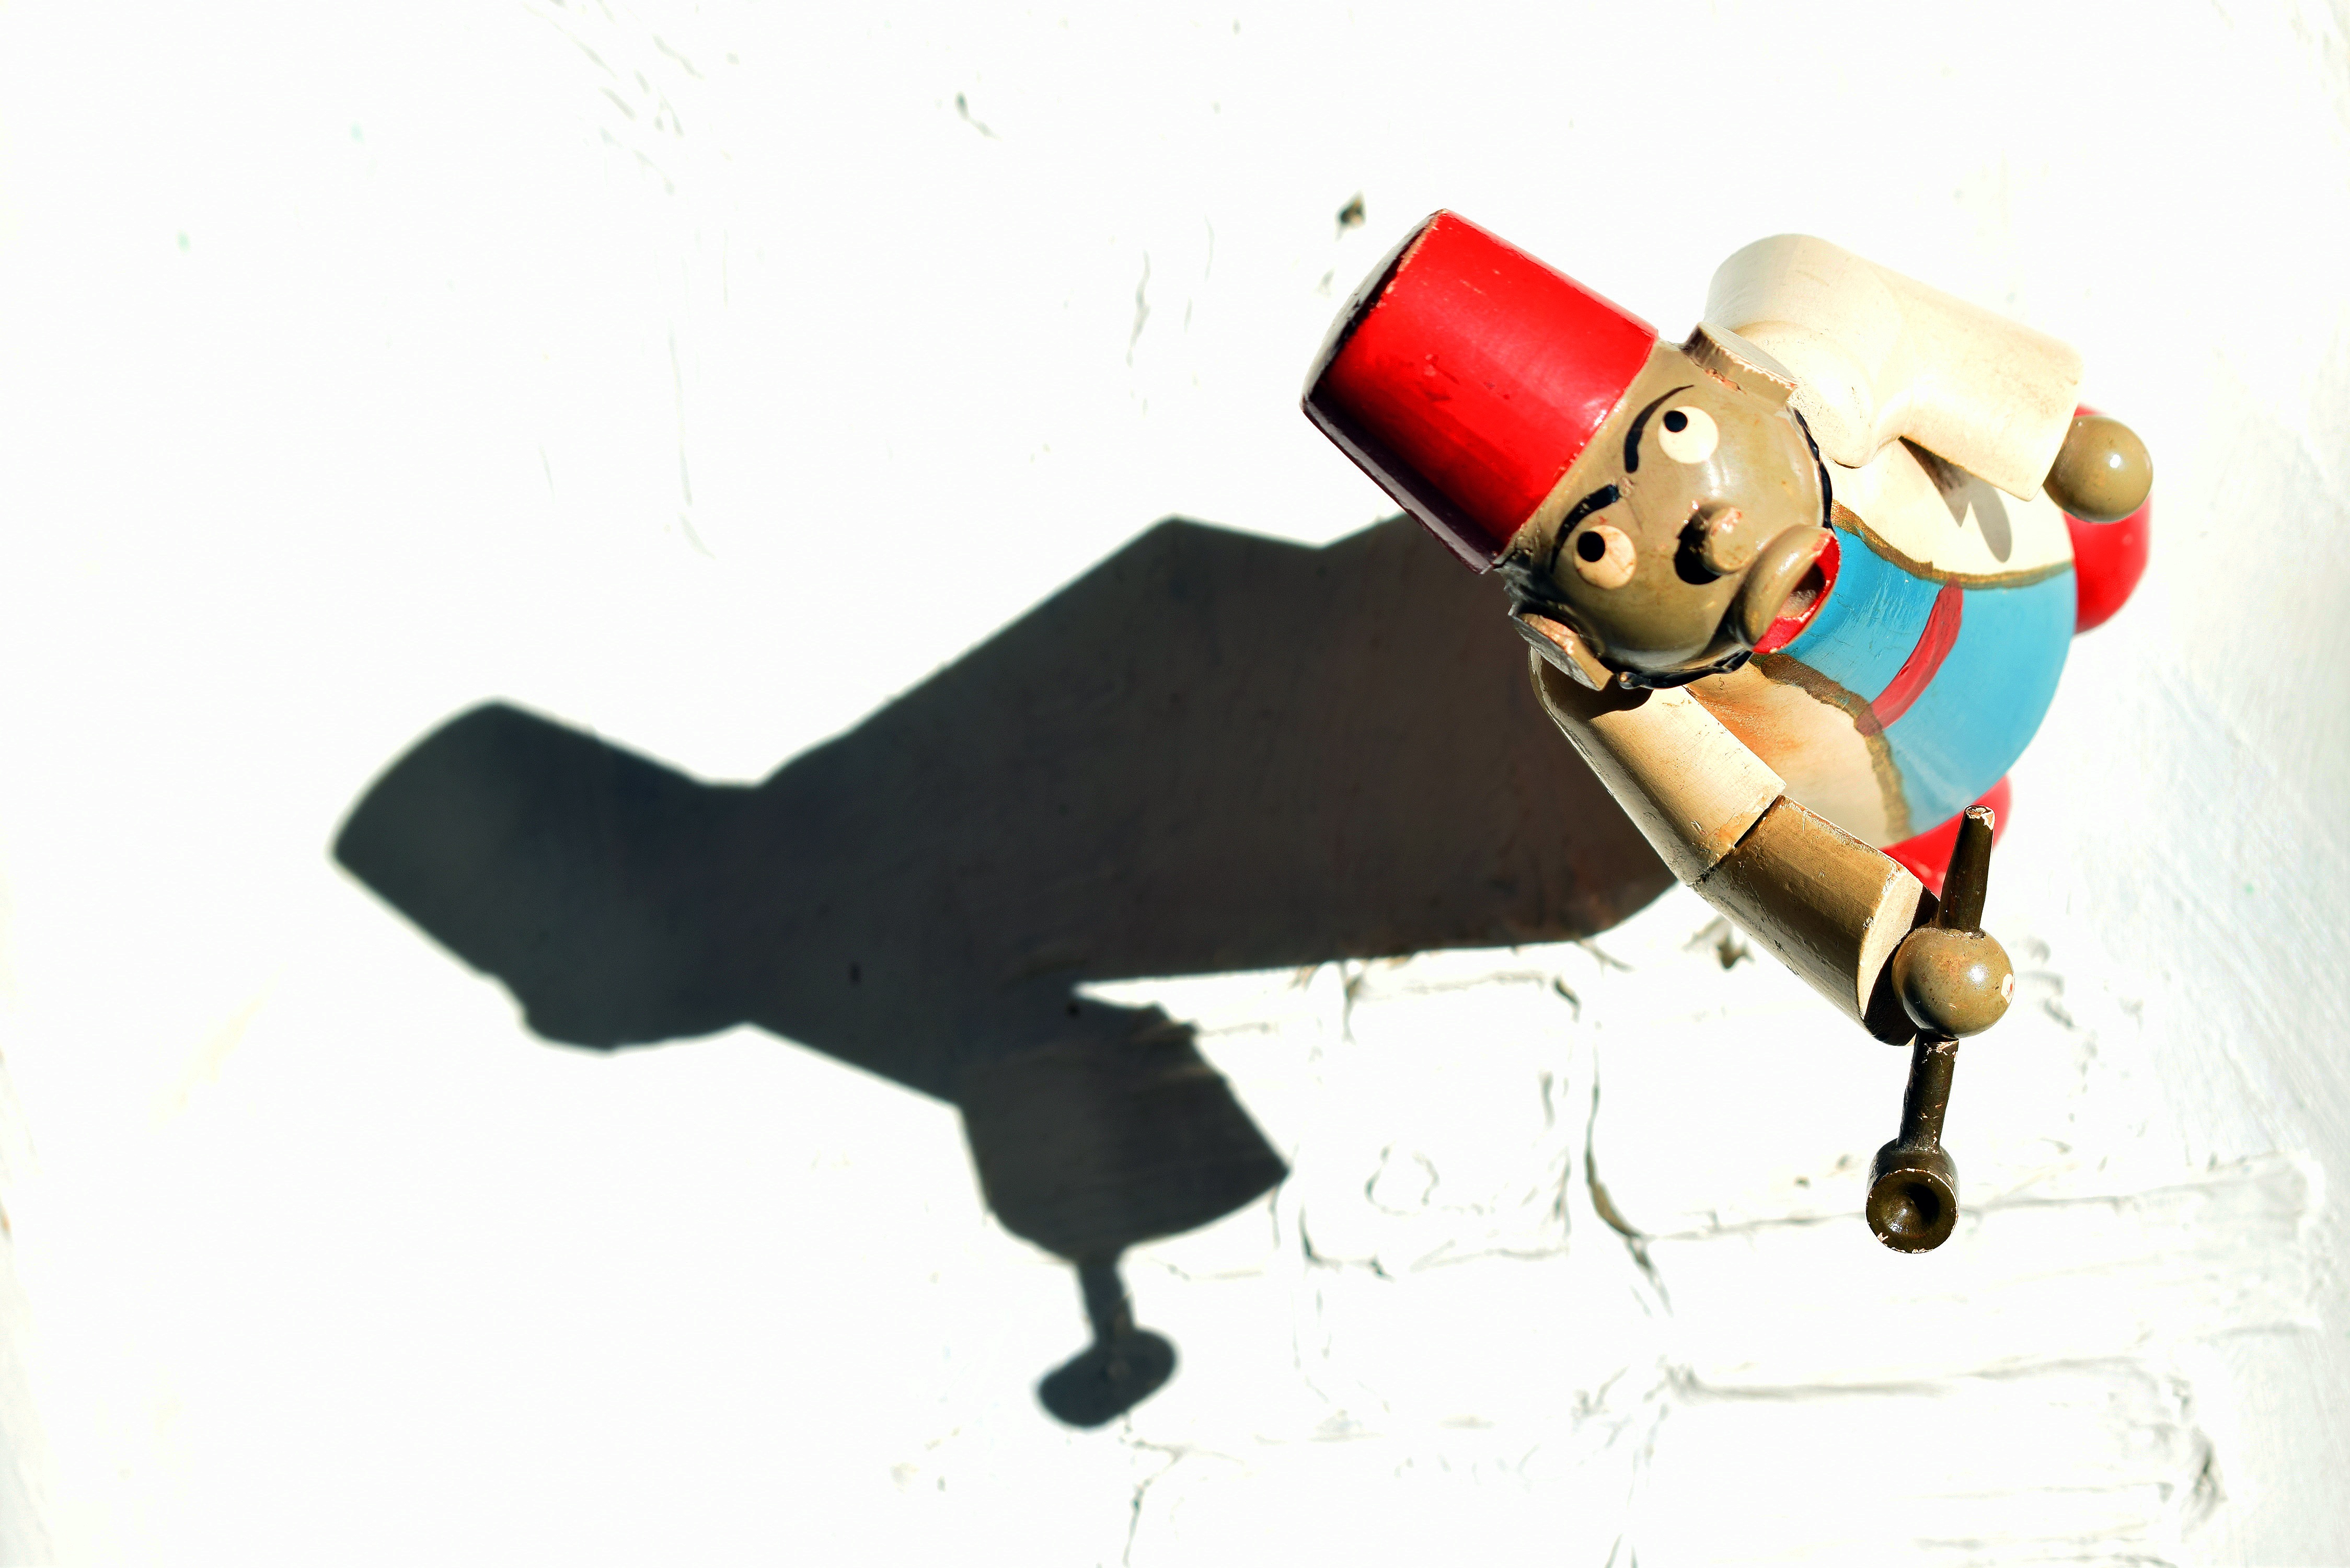
hand, game, old, shadow, toy, figure, illustration, cartoon, pact